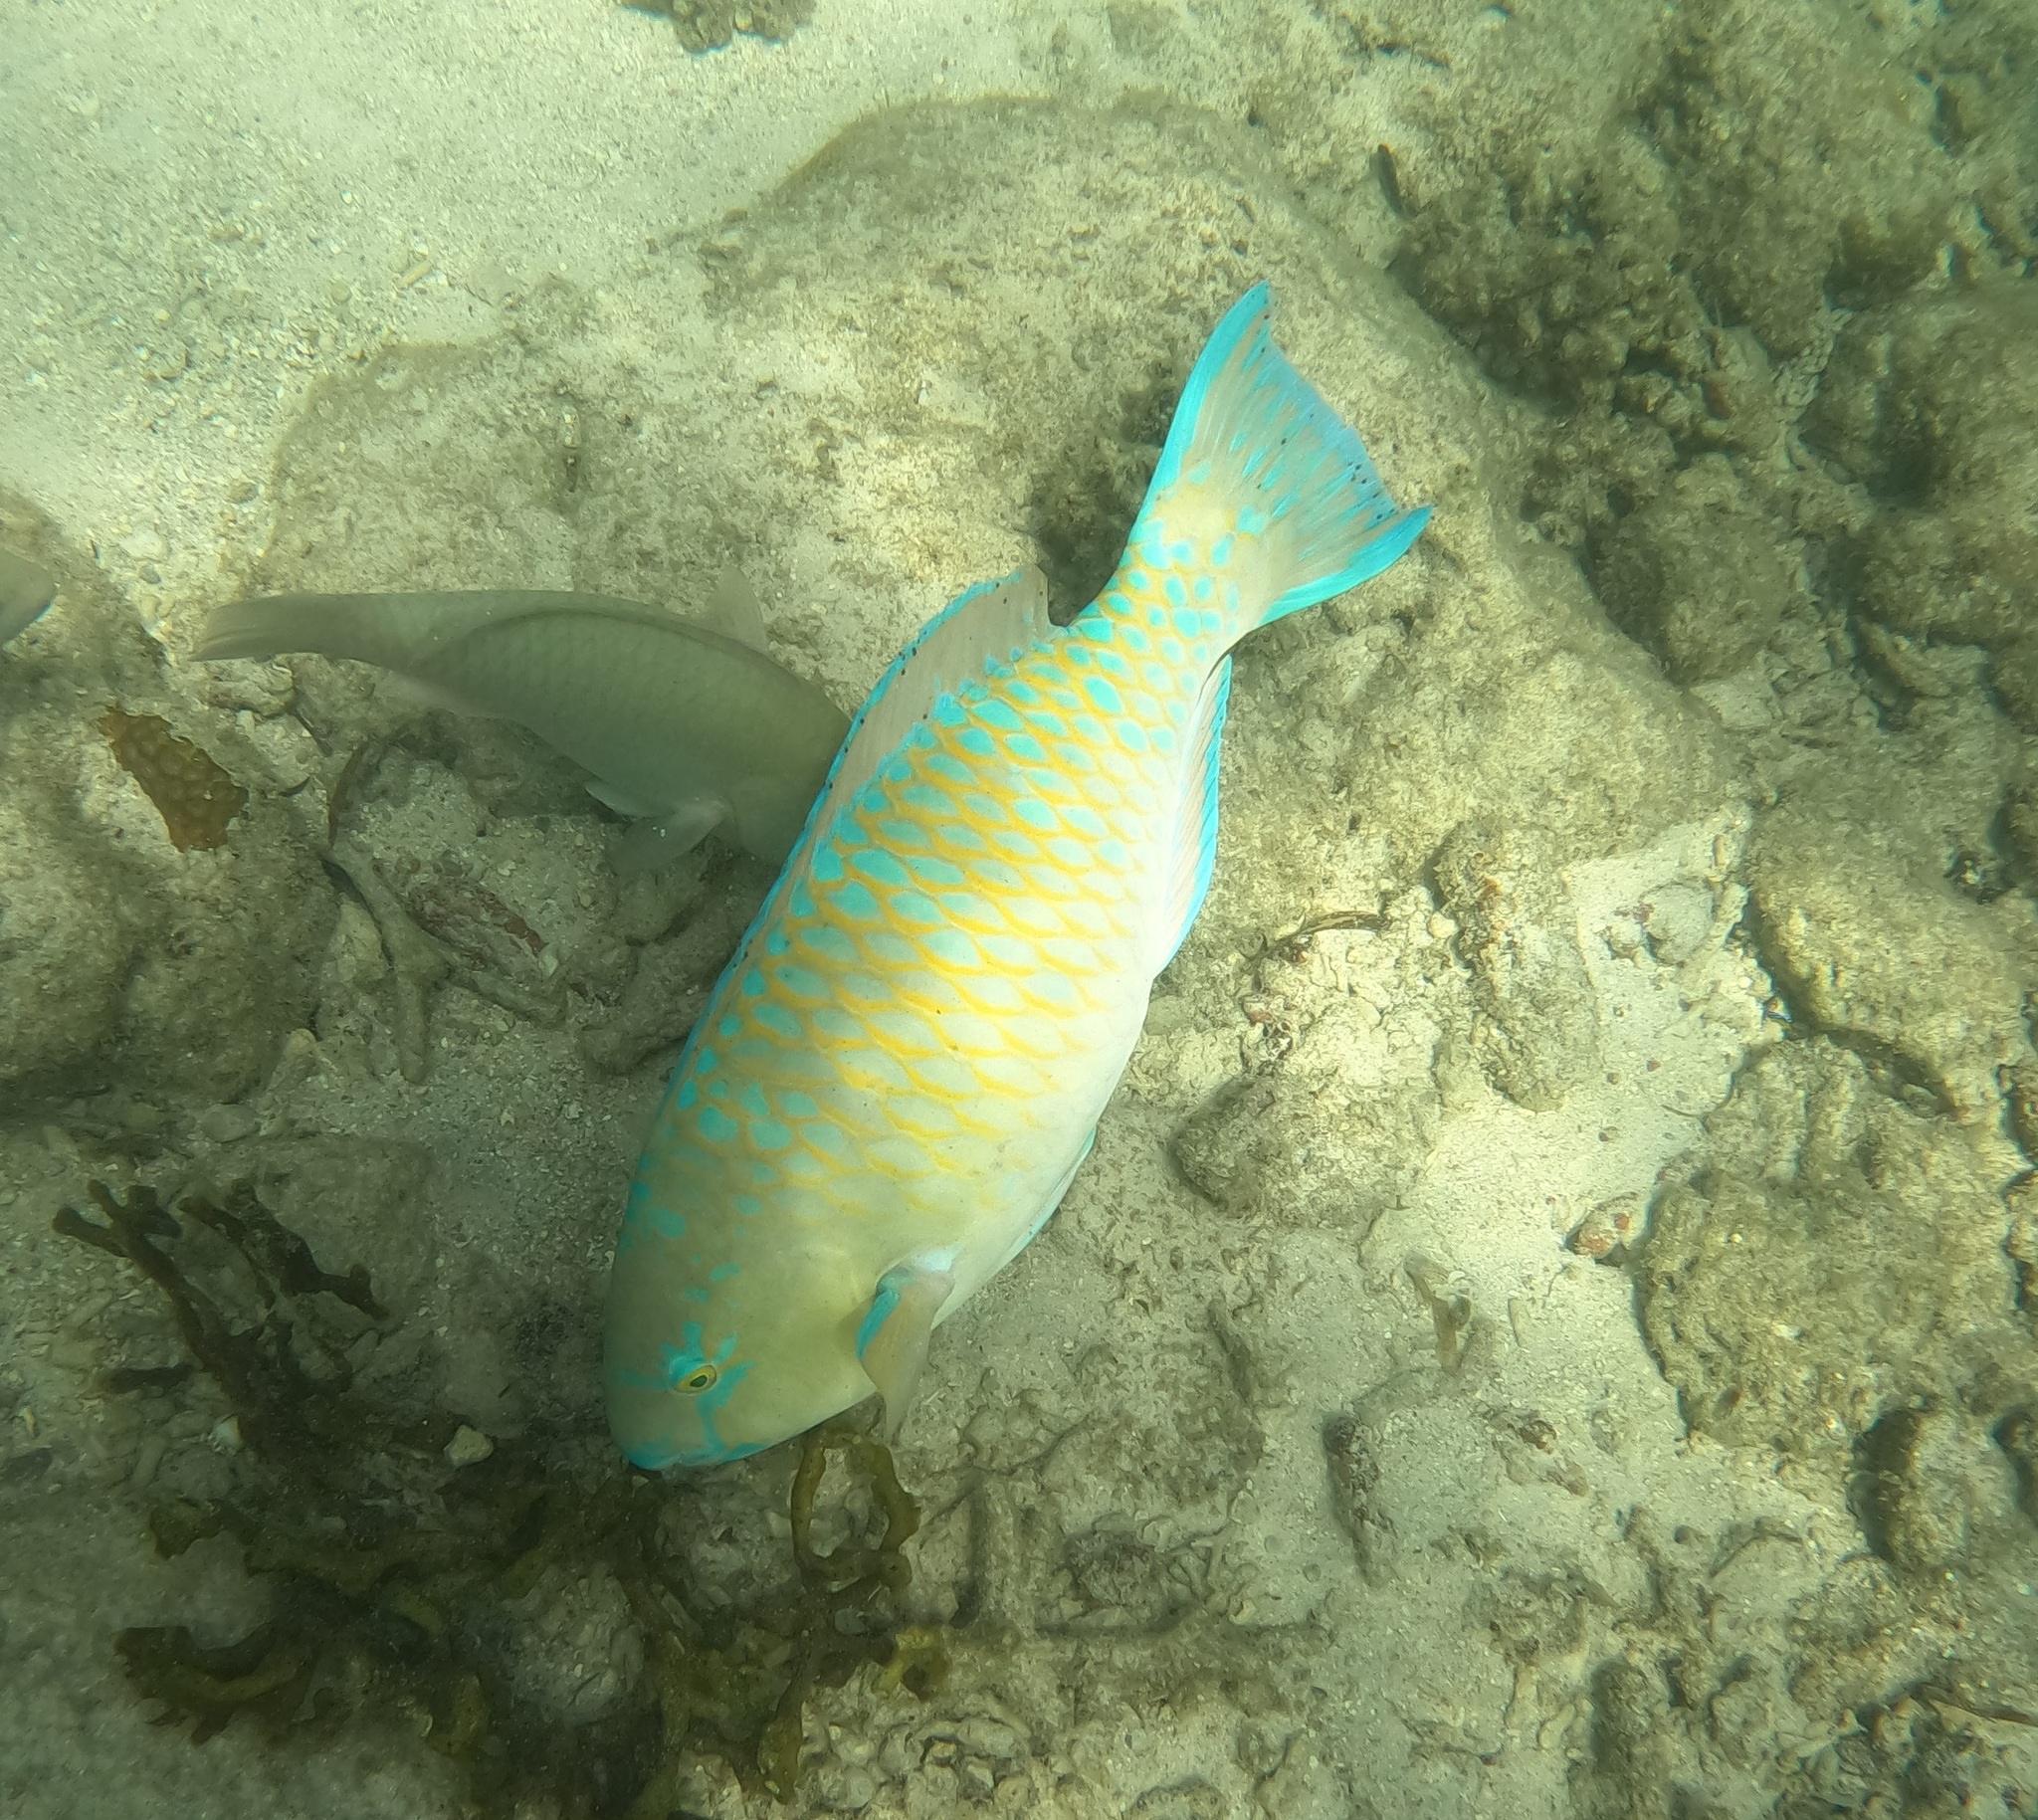
Scarus ghobban (Blue-barred Parrotfish)